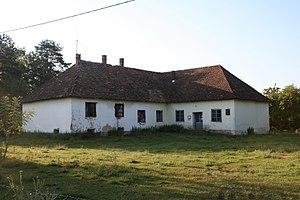
Subotica est un village de Serbie situé dans la municipalité de Koceljeva, district de Mačva. Au recensement de 2011, il comptait 272 habitants.